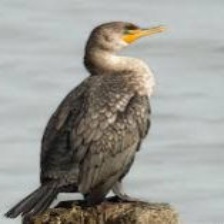
Species: DOUBLE BRESTED CORMARANT
Scientific name: PHALACROCORAX AURITUS